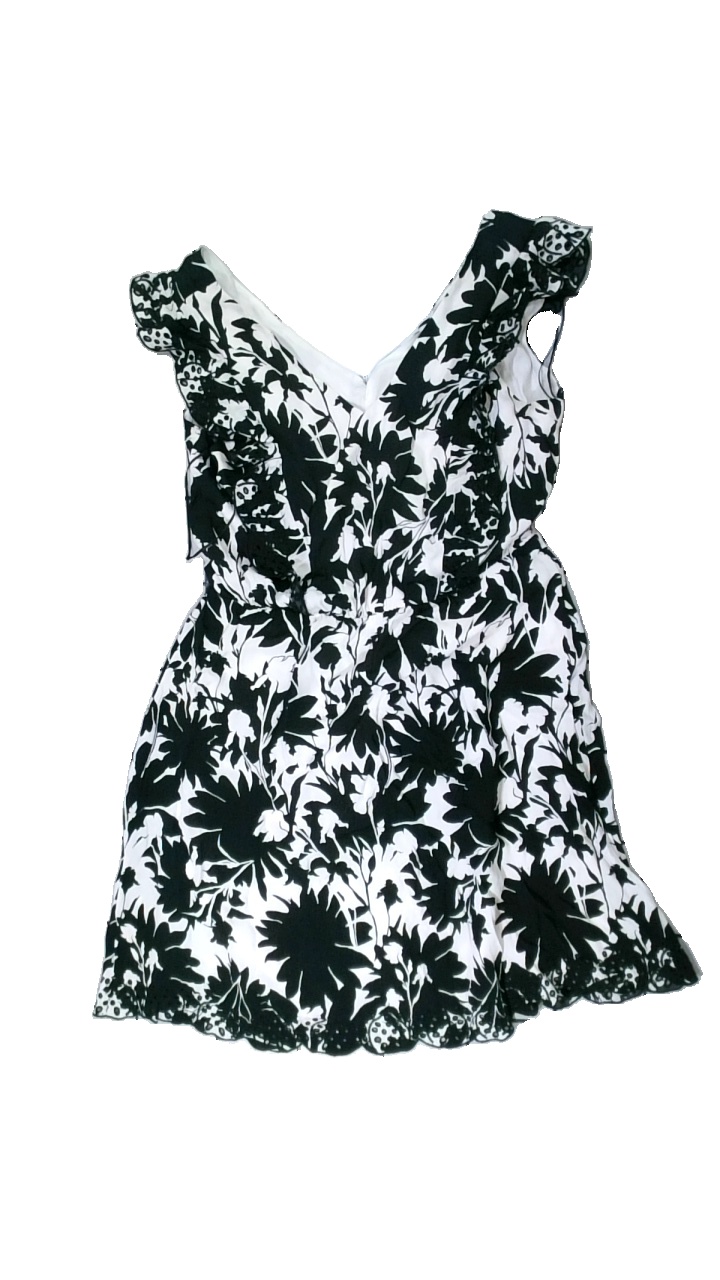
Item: Dress (Ladies)
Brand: Steps
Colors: Black, White
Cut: Regular, V-collar
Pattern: Floral print
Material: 100% viscose
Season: All
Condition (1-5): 2
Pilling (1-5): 2
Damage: ripped seam
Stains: Minor
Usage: Export
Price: <50